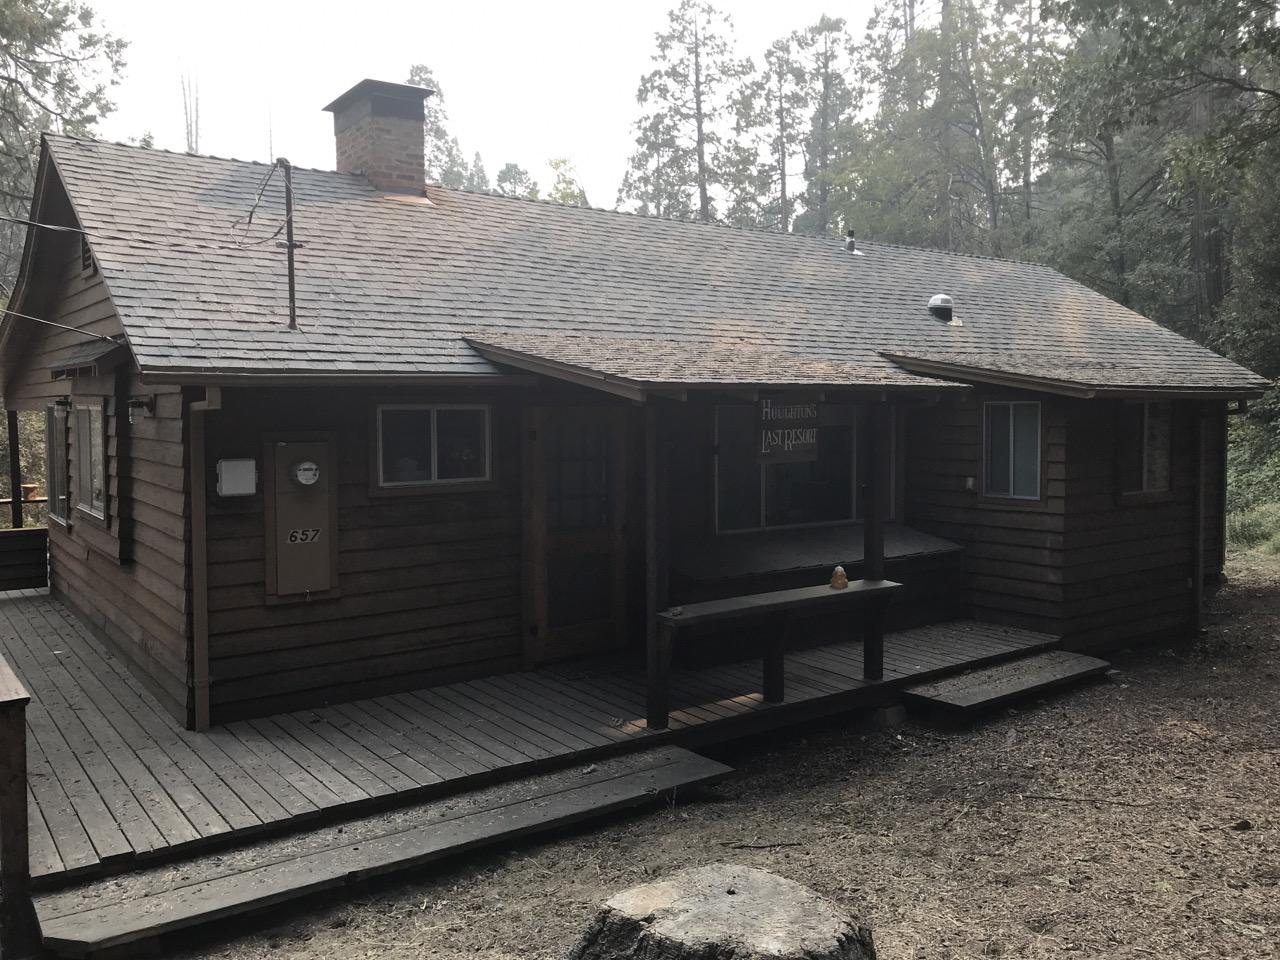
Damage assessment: no_damage